Spain

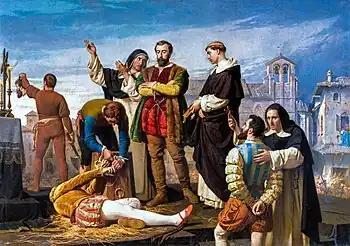
"The "Comuneros" Padilla, Bravo and Maldonado in the "Patíbulo"", by Antonio Gisbert, 1860

Conversion to Islam proceeded at an increasing pace. The "muladíes" (Muslims of ethnic Iberian origin) are believed to have formed the majority of the population of Al-Andalus by the end of the 10th century.